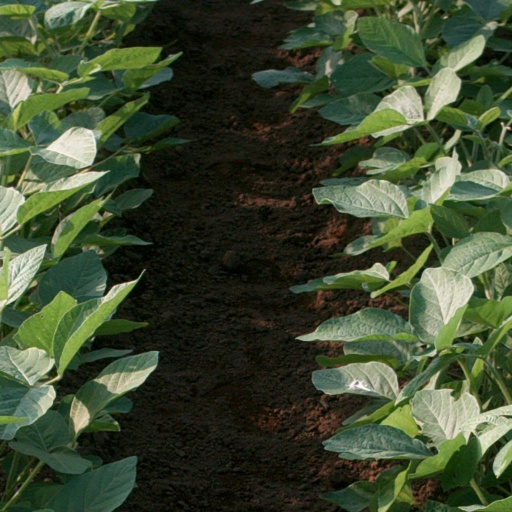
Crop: soybean